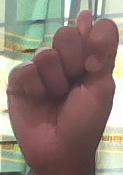
ASL sign: T